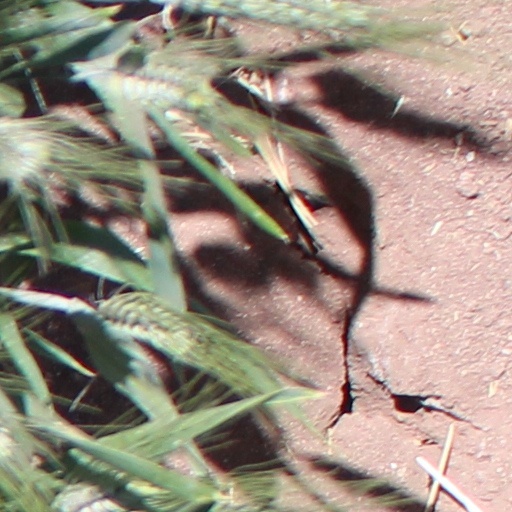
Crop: wheat